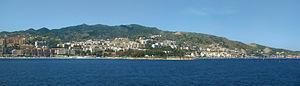
Messine, Sicile, Italie. Vue à bord du ferry à l'approche sur le détroit de Messine.
Messine est une ville italienne, chef-lieu de la province de Messine en Sicile.